Four Dogs Playing Poker

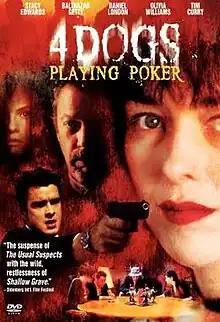
DVD cover

Four Dogs Playing Poker is a 2000 crime thriller directed by Paul Rachman starring Stacy Edwards, Balthazar Getty, Olivia Williams, Daniel London and Tim Curry. Forest Whitaker makes a cameo appearance in the picture.